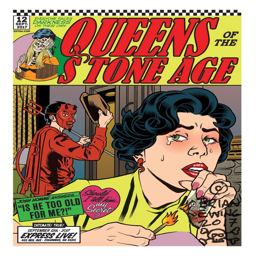
queens of the poster by person